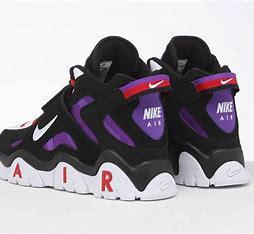
Brand: Nike
Model: Air Barrage